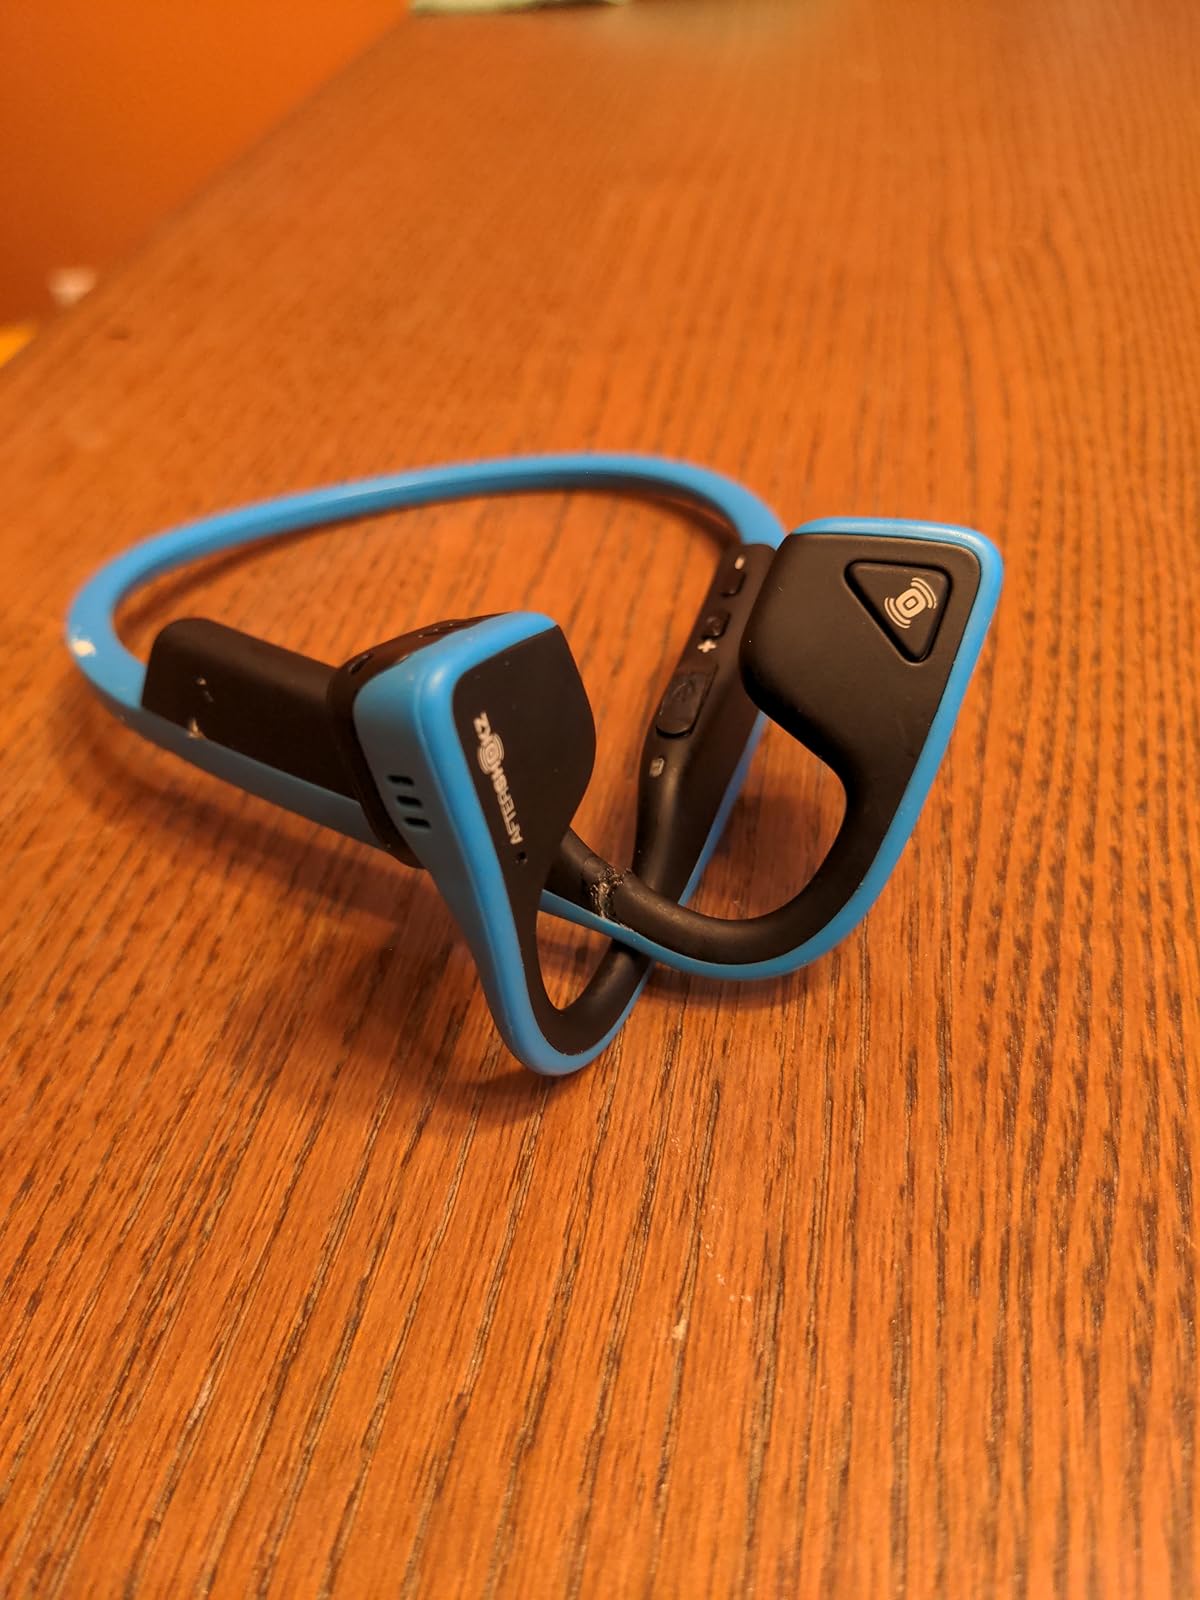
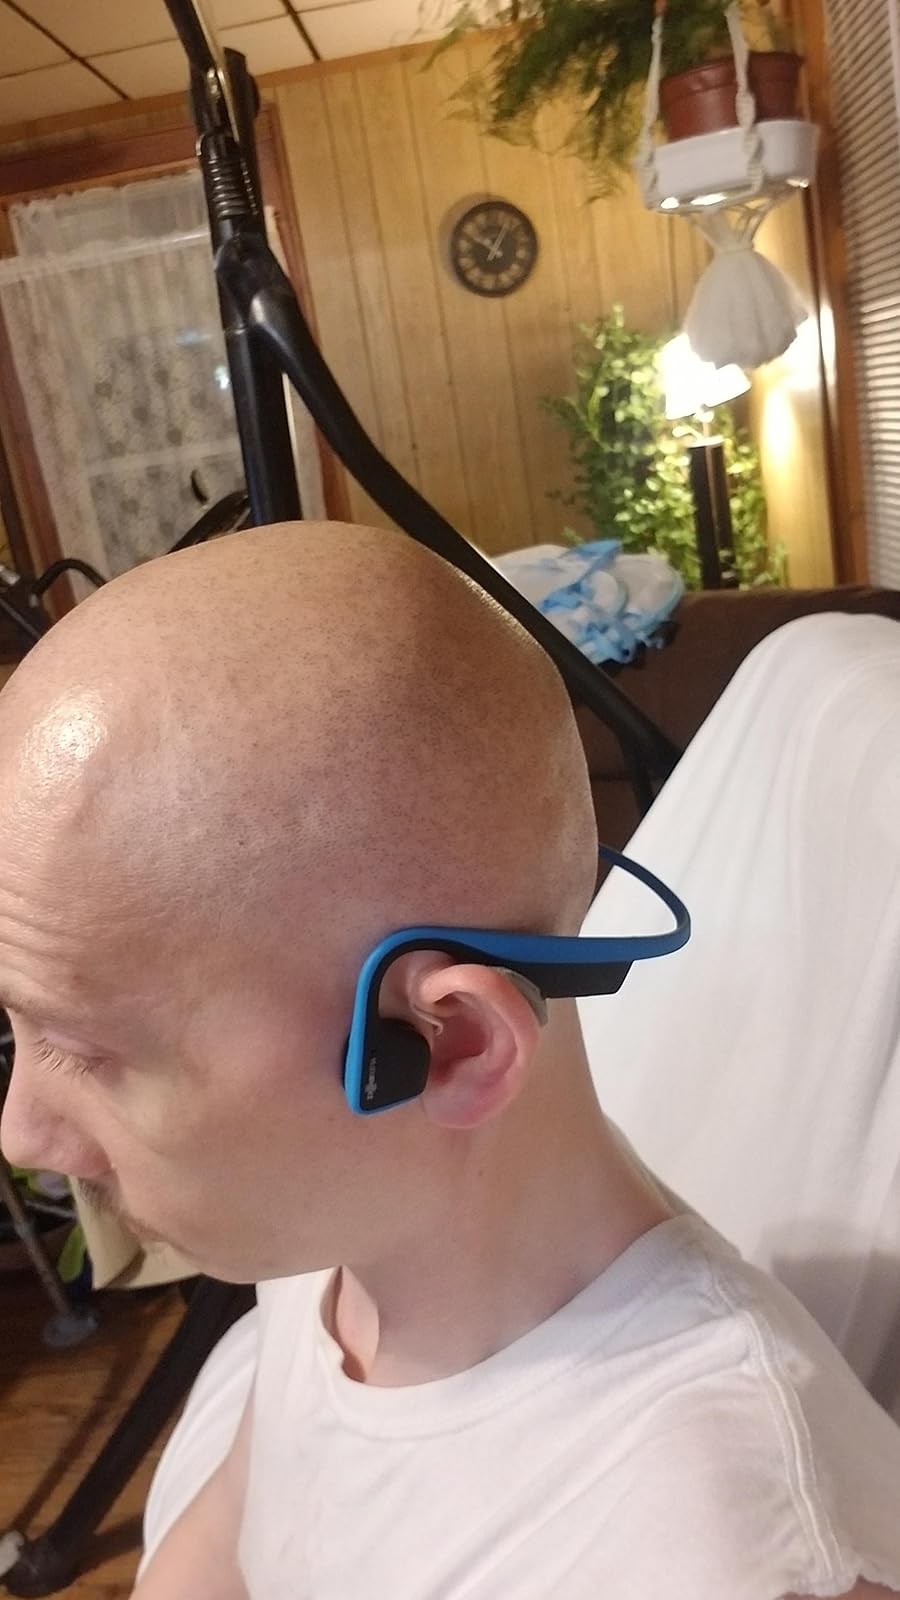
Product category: headphones
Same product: yes